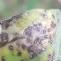
Crop: Tomato
Condition: alternaria-d